Western Digital FD1771

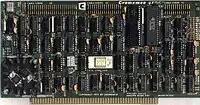
FD1771 on a Cromemco 4FDC S-100 board. FD1771 is directly below the word "Cromemco" at the top of the board.

These were used in many microcomputers including the TRS-80, Acorn Electron, BBC Master, Atari ST, Acorn Archimedes, and the SAM Coupé, as well as the +D and DISCiPLE disk interfaces for the ZX Spectrum, the Commodore 157x/1581 for the Commodore 64 and the Atari XF551 for the Atari 8-bit computers.